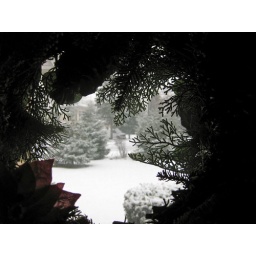
~my front door window thing. there's a wreath around it.